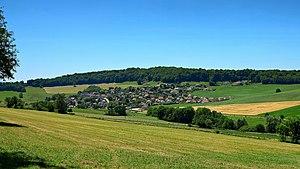
Vue générale du village de Pugey
Pugey est une commune française située dans le département du Doubs en région Bourgogne-Franche-Comté. Elle fait partie de l'arrondissement de Besançon, du canton de Besançon-6 et de Grand Besançon Métropole. Elle appartient à la première des cinq circonscriptions du Doubs et à l'académie de Besançon. Ses habitants se nomment les Pugelots et Pugelotes.